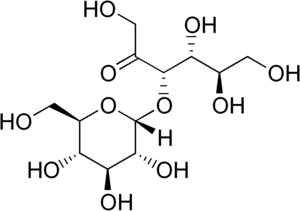
Le turanose est un diholoside réducteur typiquement présent dans le miel. Turanose est dérivé du mot Turan et ose référant à la présence de ce diholoside dans une manne du Turkestan.